Afghanistan national football team

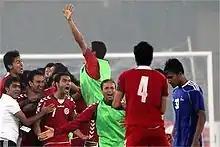
Players are celebrating after winning their 2011 SAFF Championship Semi-final against Nepal

Following the fall of the Taliban regime, Afghanistan re-entered the international football scene in 2002.